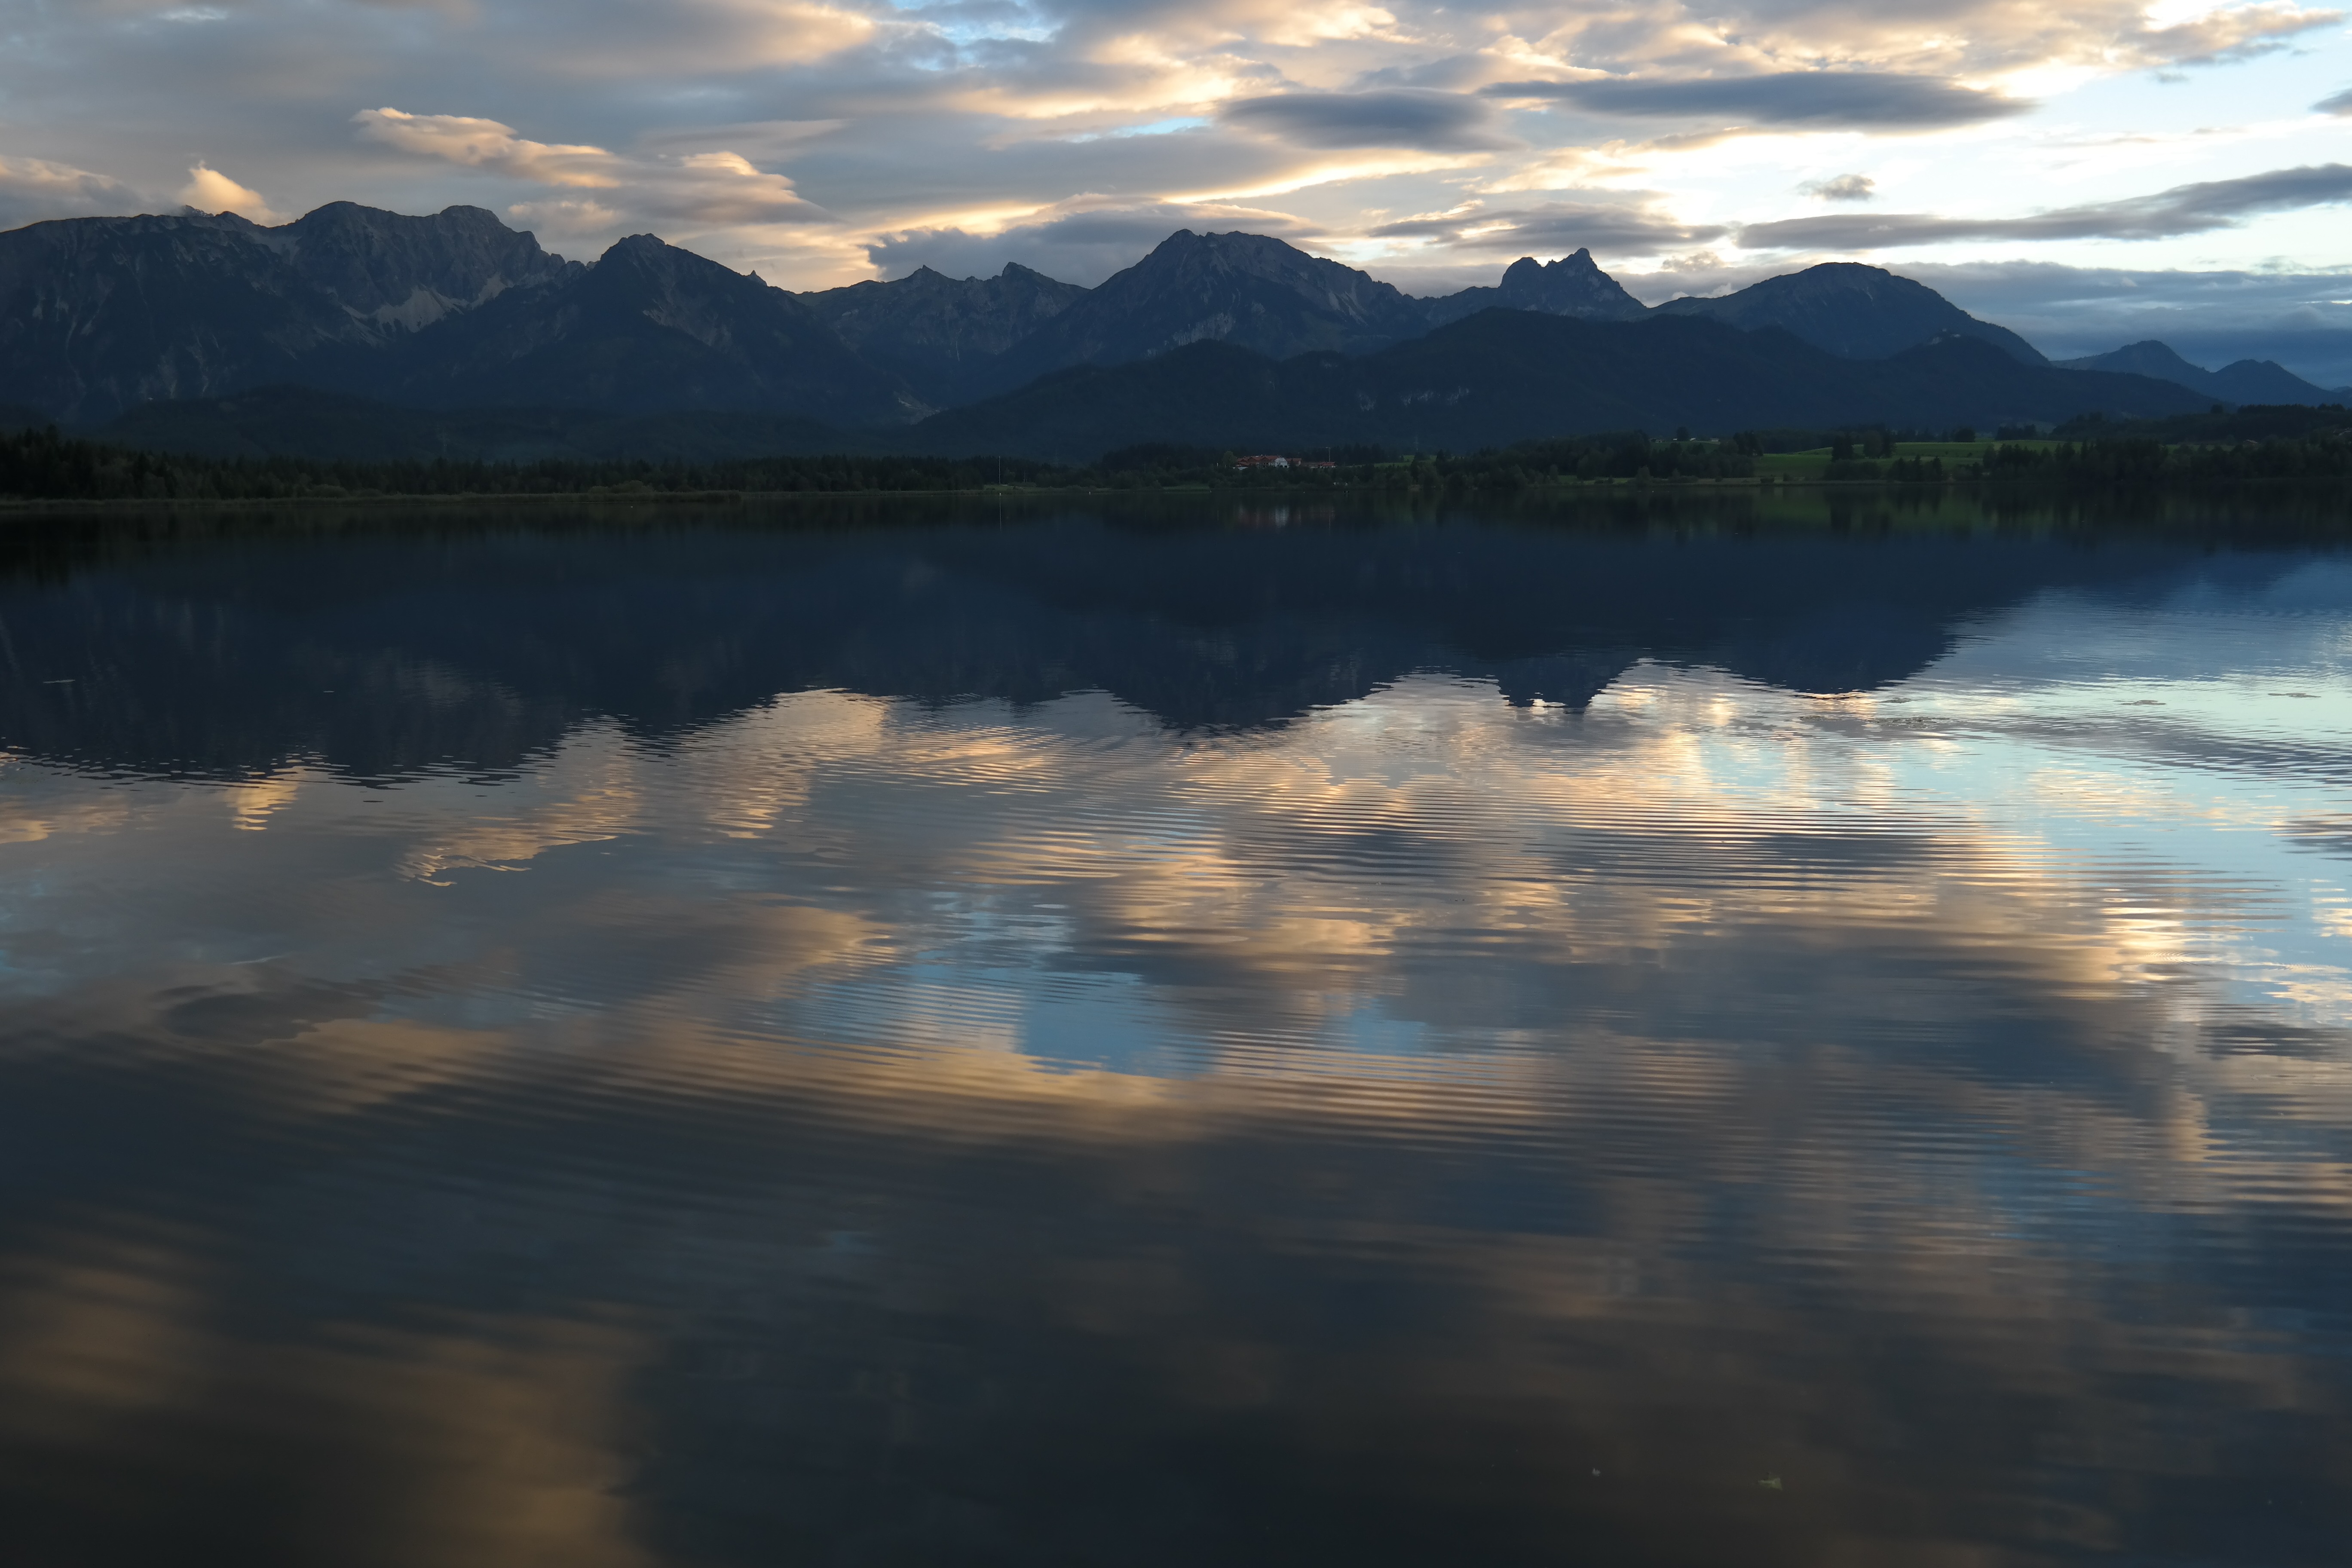
landscape, sea, water, nature, horizon, mountain, cloud, sky, sunrise, sunset, mist, sunlight, morning, lake, dawn, river, mountain range, panorama, dusk, evening, reflection, reservoir, body of water, clouds, relaxation, mountains, reflections, quiet, loch, idyll, falkenstein, fascination, acting, recovery, natural spectacle, mountain panorama, tannheimer mountains, meteorological phenomenon, trowel top, atmospheric phenomenon, mountainous landforms, aggenstein, allgau, breitenberg, beautiful bald, brentenjoch, platt yoke, koellerspitze, kar ret jagged rocks, large schlicke, vahab cone, sefenspitze, sebenspitze, rossberg